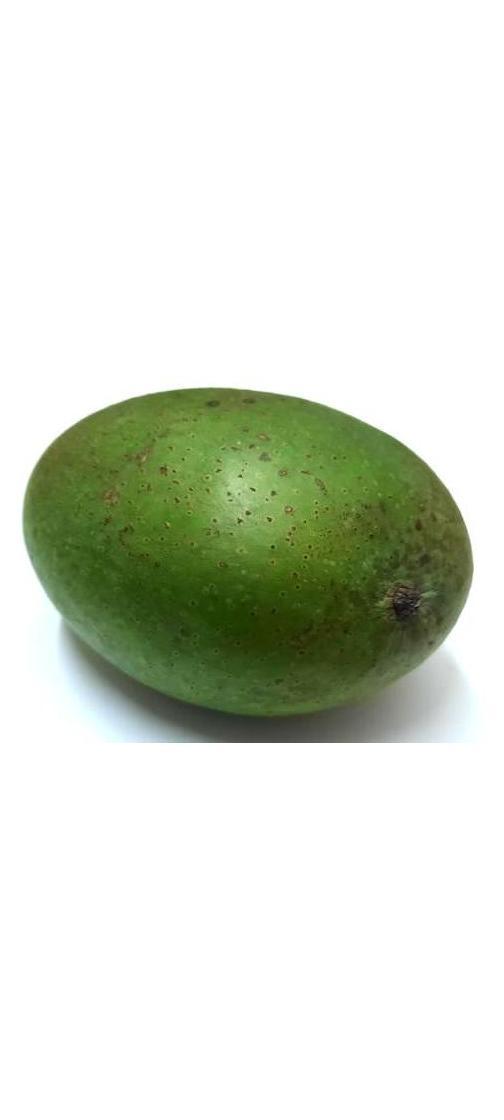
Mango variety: Ashshina Zhinuk